Portuguese-speaking world

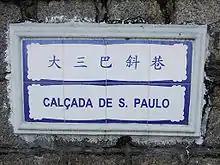
Portuguese and Chinese, seen on this street sign, are official languages in Macau.

The Portuguese-speaking world, also known as the Lusophone world or the Lusophony ("Lusofonia"), comprises the countries and territories in which the Portuguese language is an official, administrative, cultural, or secondary language. This article provides details regarding the geographical distribution of all Portuguese-speakers or Lusophones, regardless of legislative status. Portuguese is one of the most widely spoken languages in the world and is an official language of countries on four continents.